Castell

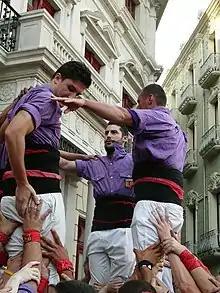
Three castellers in Reus wearing traditional uniforms with white pants and a sash used as a support and handhold.

Typically "castellers" wear white trousers, a black sash ("faixa"), and a shirt in their "colla"ʼs color, with the team's emblem. For instance, "Castellers de Barcelona" team wear red shirts, while "Castellers de Vilafranca" wear green shirts and are often called "els verds" (the greens). Castellers also usually wear one or more bandanas ("mocadors"), usually red with white spots and the team's emblem, for various purposes including to hold the "faixa" in place, to provide an additional handhold, to tie back hair, or to protect the top of the head.